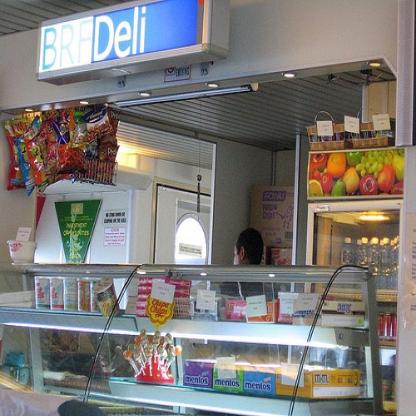
Scene: Indoor